Question: Please indicate a possible affordance area of the hold_book that can be used for holding
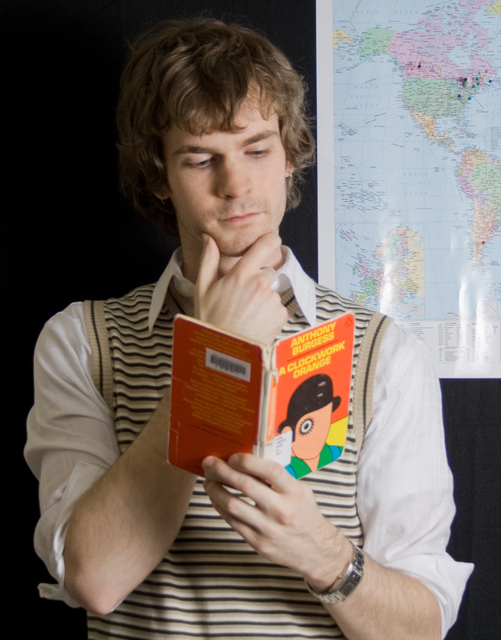
Answer: [165.588, 307.368, 356.465, 488.421]